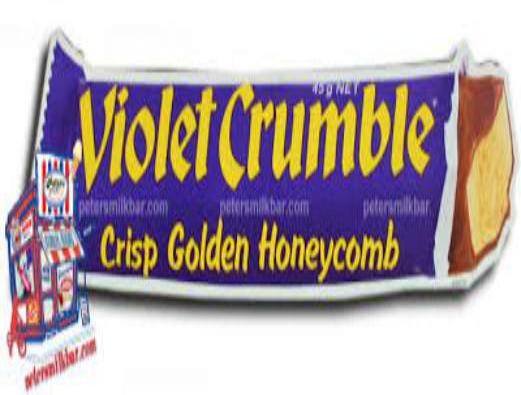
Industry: Food